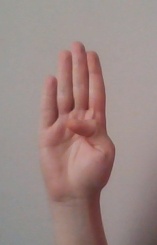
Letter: kaaf